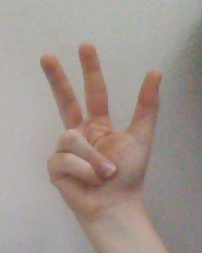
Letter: al